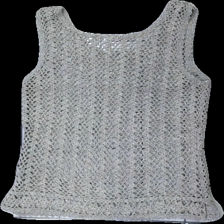
View: back
Type: Top
Category: Ladies
Brand: Missing
Colors: Grey, Brown
Material: 100% cott
Cut: Regular, C-collar
Size: 42
Stains: Minor
Price range: <50
Recommended usage: Recycle
Description: Knitted top from unknown brand, size 42/44. Okay condition.